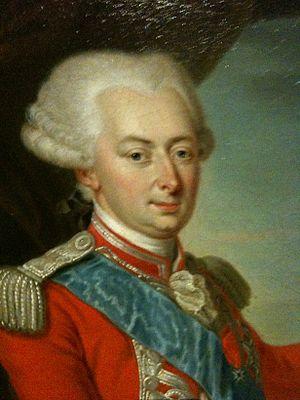
Portrait de Charles Eugène Gabriel de La Croix de Castries (1727-1801)
Charles Eugène Gabriel de La Croix, marquis de Castries, baron des États de Languedoc, comte de Charlus, baron de Castelnau et de Montjouvent, seigneur de Puylaurens et de Lézignan, est un maréchal de France né à Paris le 25 février 1727 et mort à Wolfenbüttel le 11 janvier 1801.